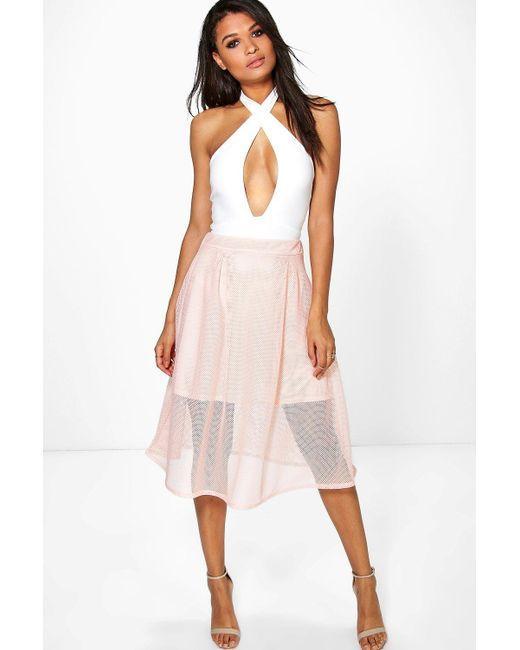
Süßes ärmelloses weißes Oberteil mit Stehkragen, pfirsichfarbenem transparentem Spitzenrock und nackten Absatzsandalen